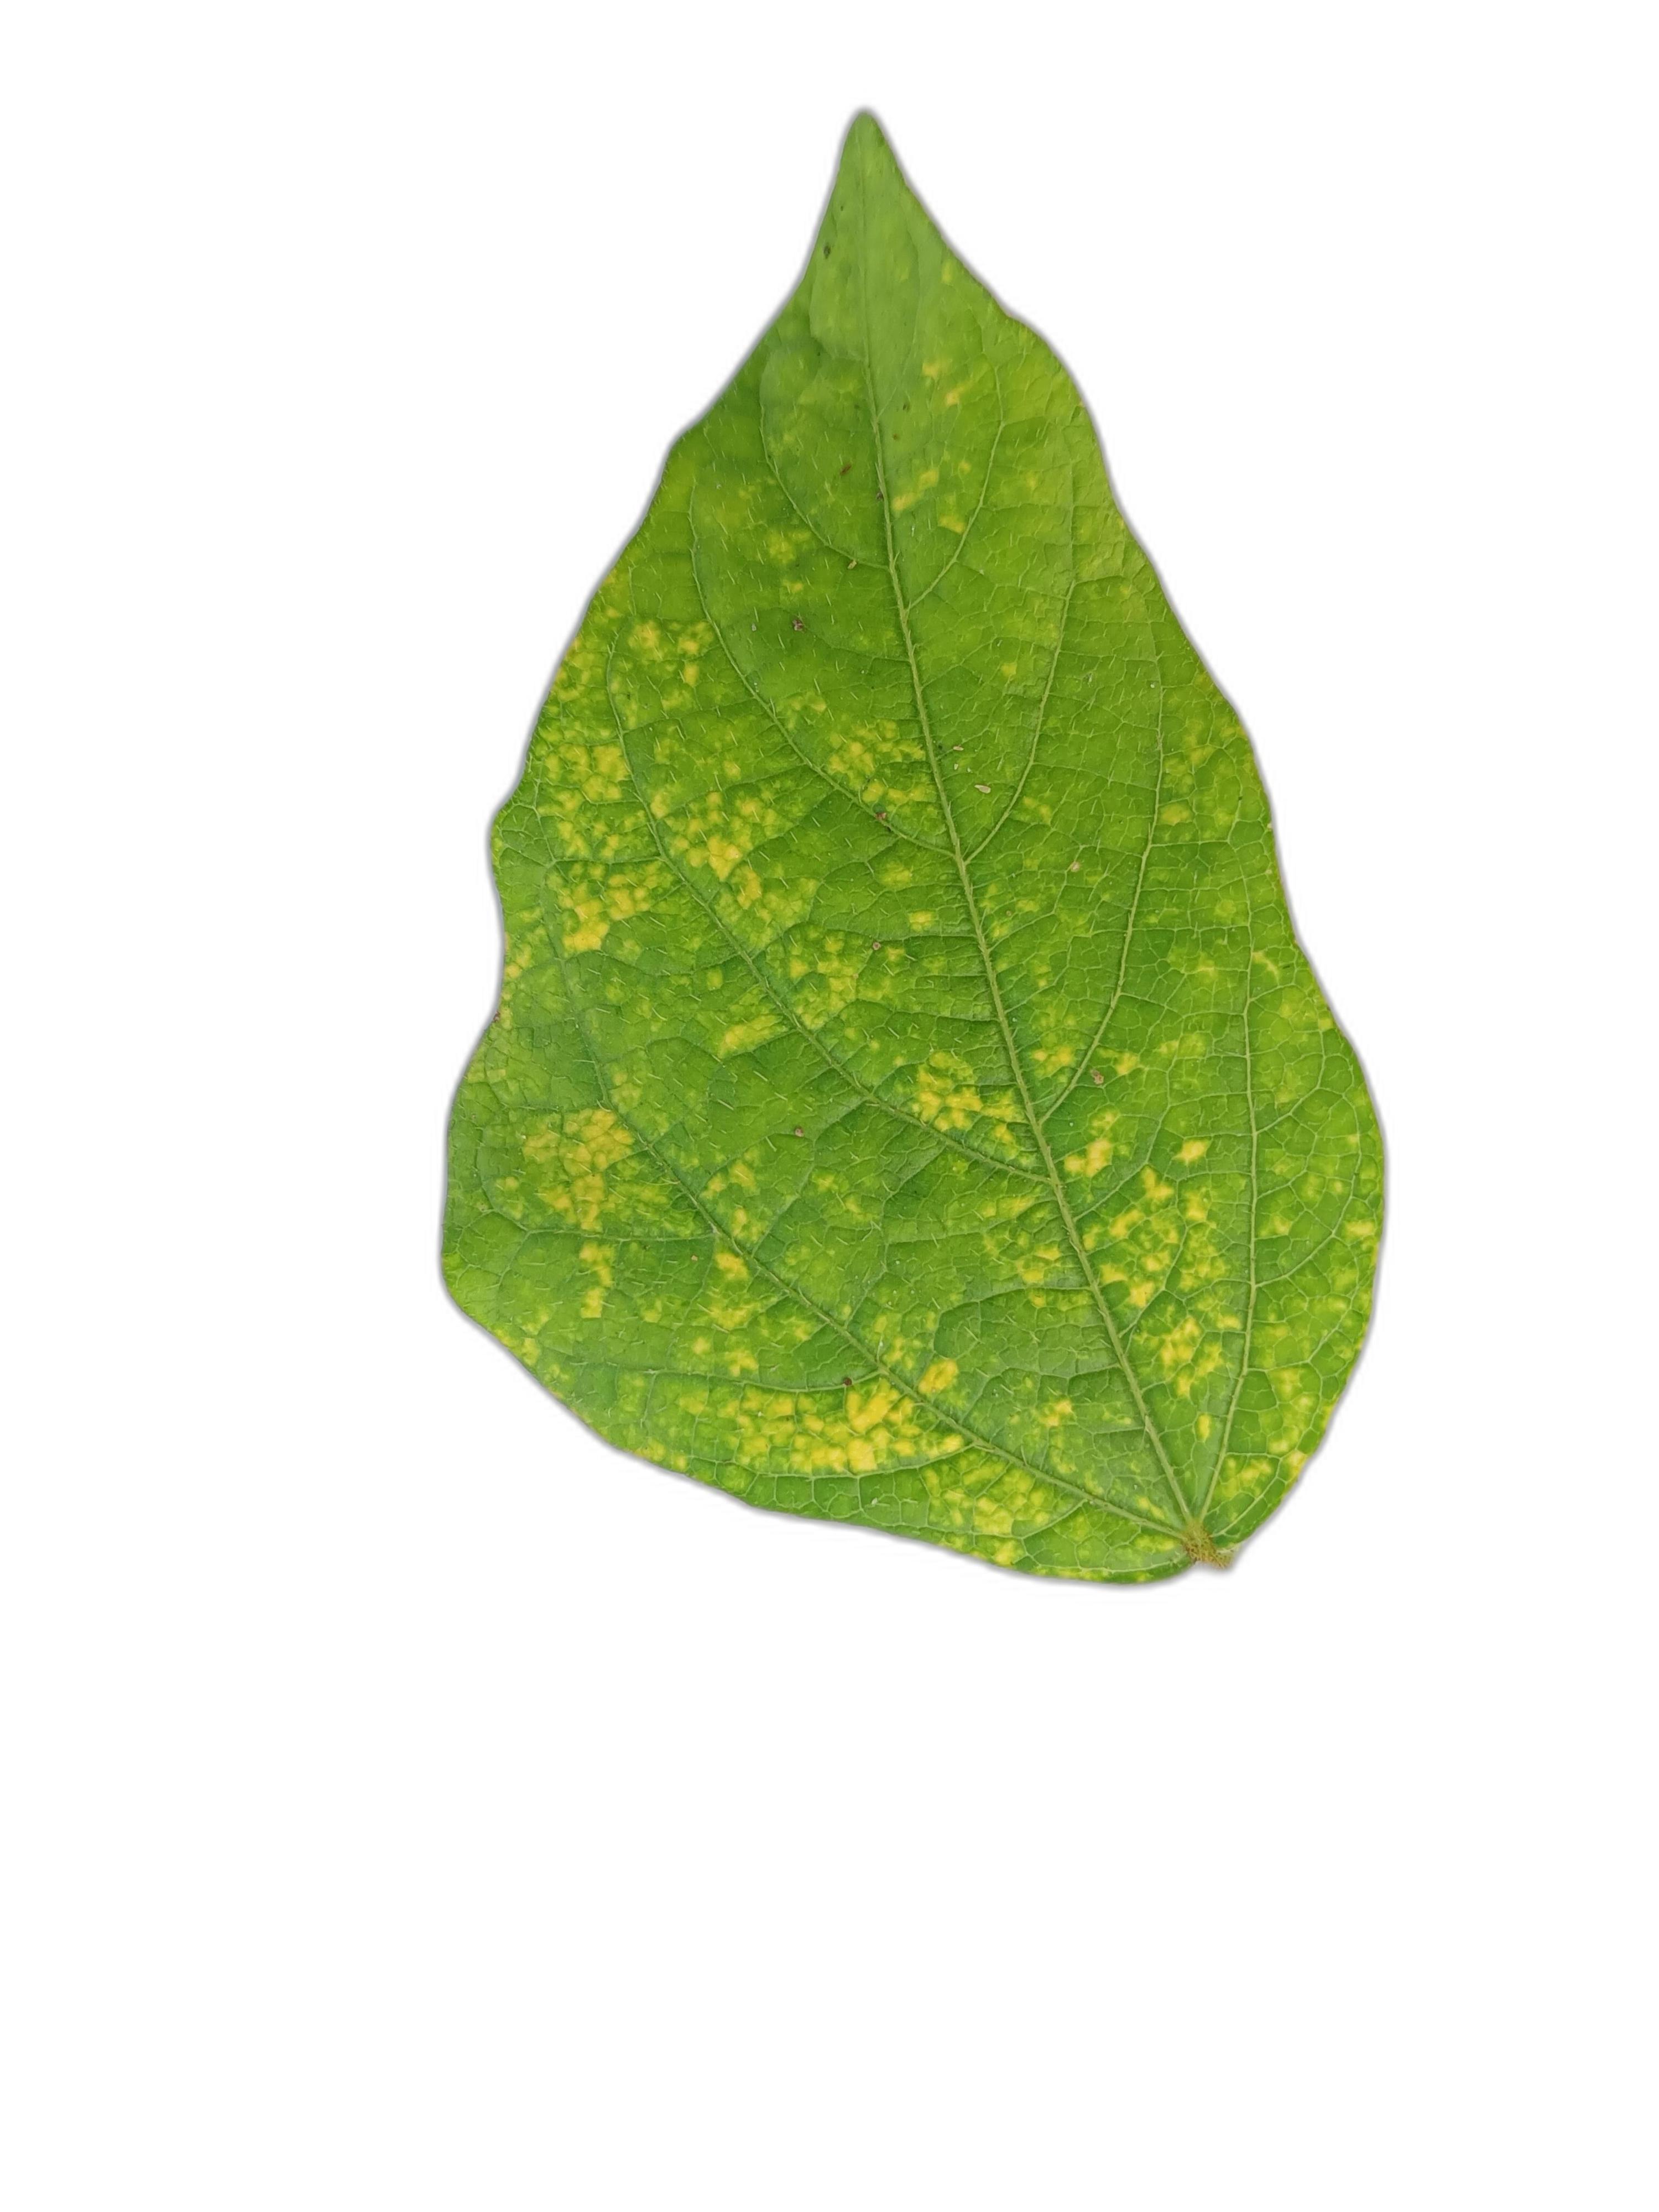
Label: Yellow Mosaic